The Dallas Quest

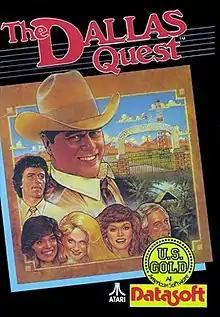

The Dallas Quest is a graphic adventure game based on the television soap opera "Dallas". The game was programmed by James Garon for the TRS-80 Color Computer and published by Tandy Corporation in 1984. It was the second game in the "Animated Adventure" series, following "The Sands of Egypt", and uses the same split-screen display. Datasoft published versions for the Apple II, Atari 8-bit computers, and Commodore 64 in the same year.